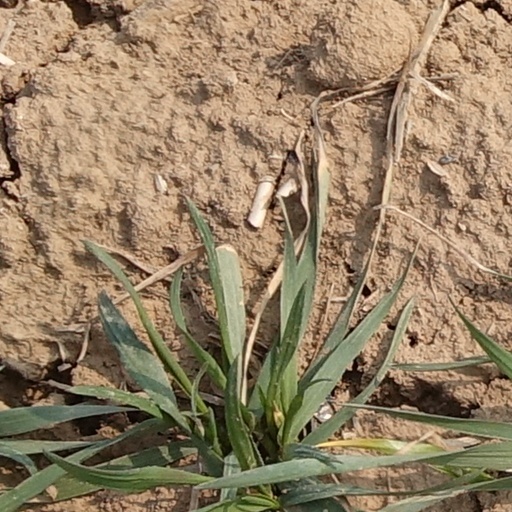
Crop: wheat